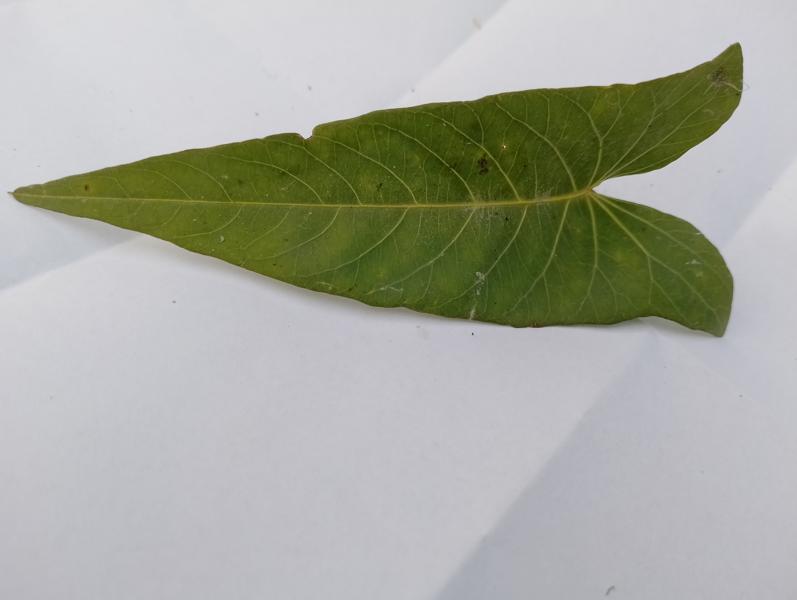
Weed species: Ipomoea aquatic